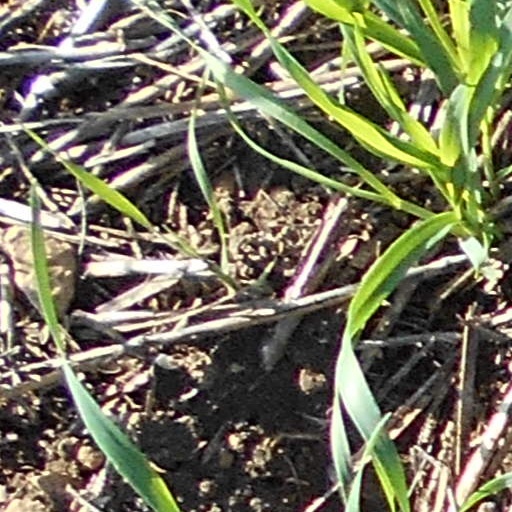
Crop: wheat